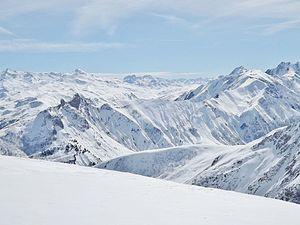
Vue panoramique, en hiver, depuis le col du Mottet (2 403 mètres d'altitude) de la haute vallée du Nant Brun, dans le massif de la Vanoise, en Savoie.
Le Nant Brun est une rivière française du département de la Savoie, en région Auvergne-Rhône-Alpes, et un affluent gauche du doron de Belleville, c'est-à-dire un sous-affluent du Rhône par le doron de Bozel et l'Isère.